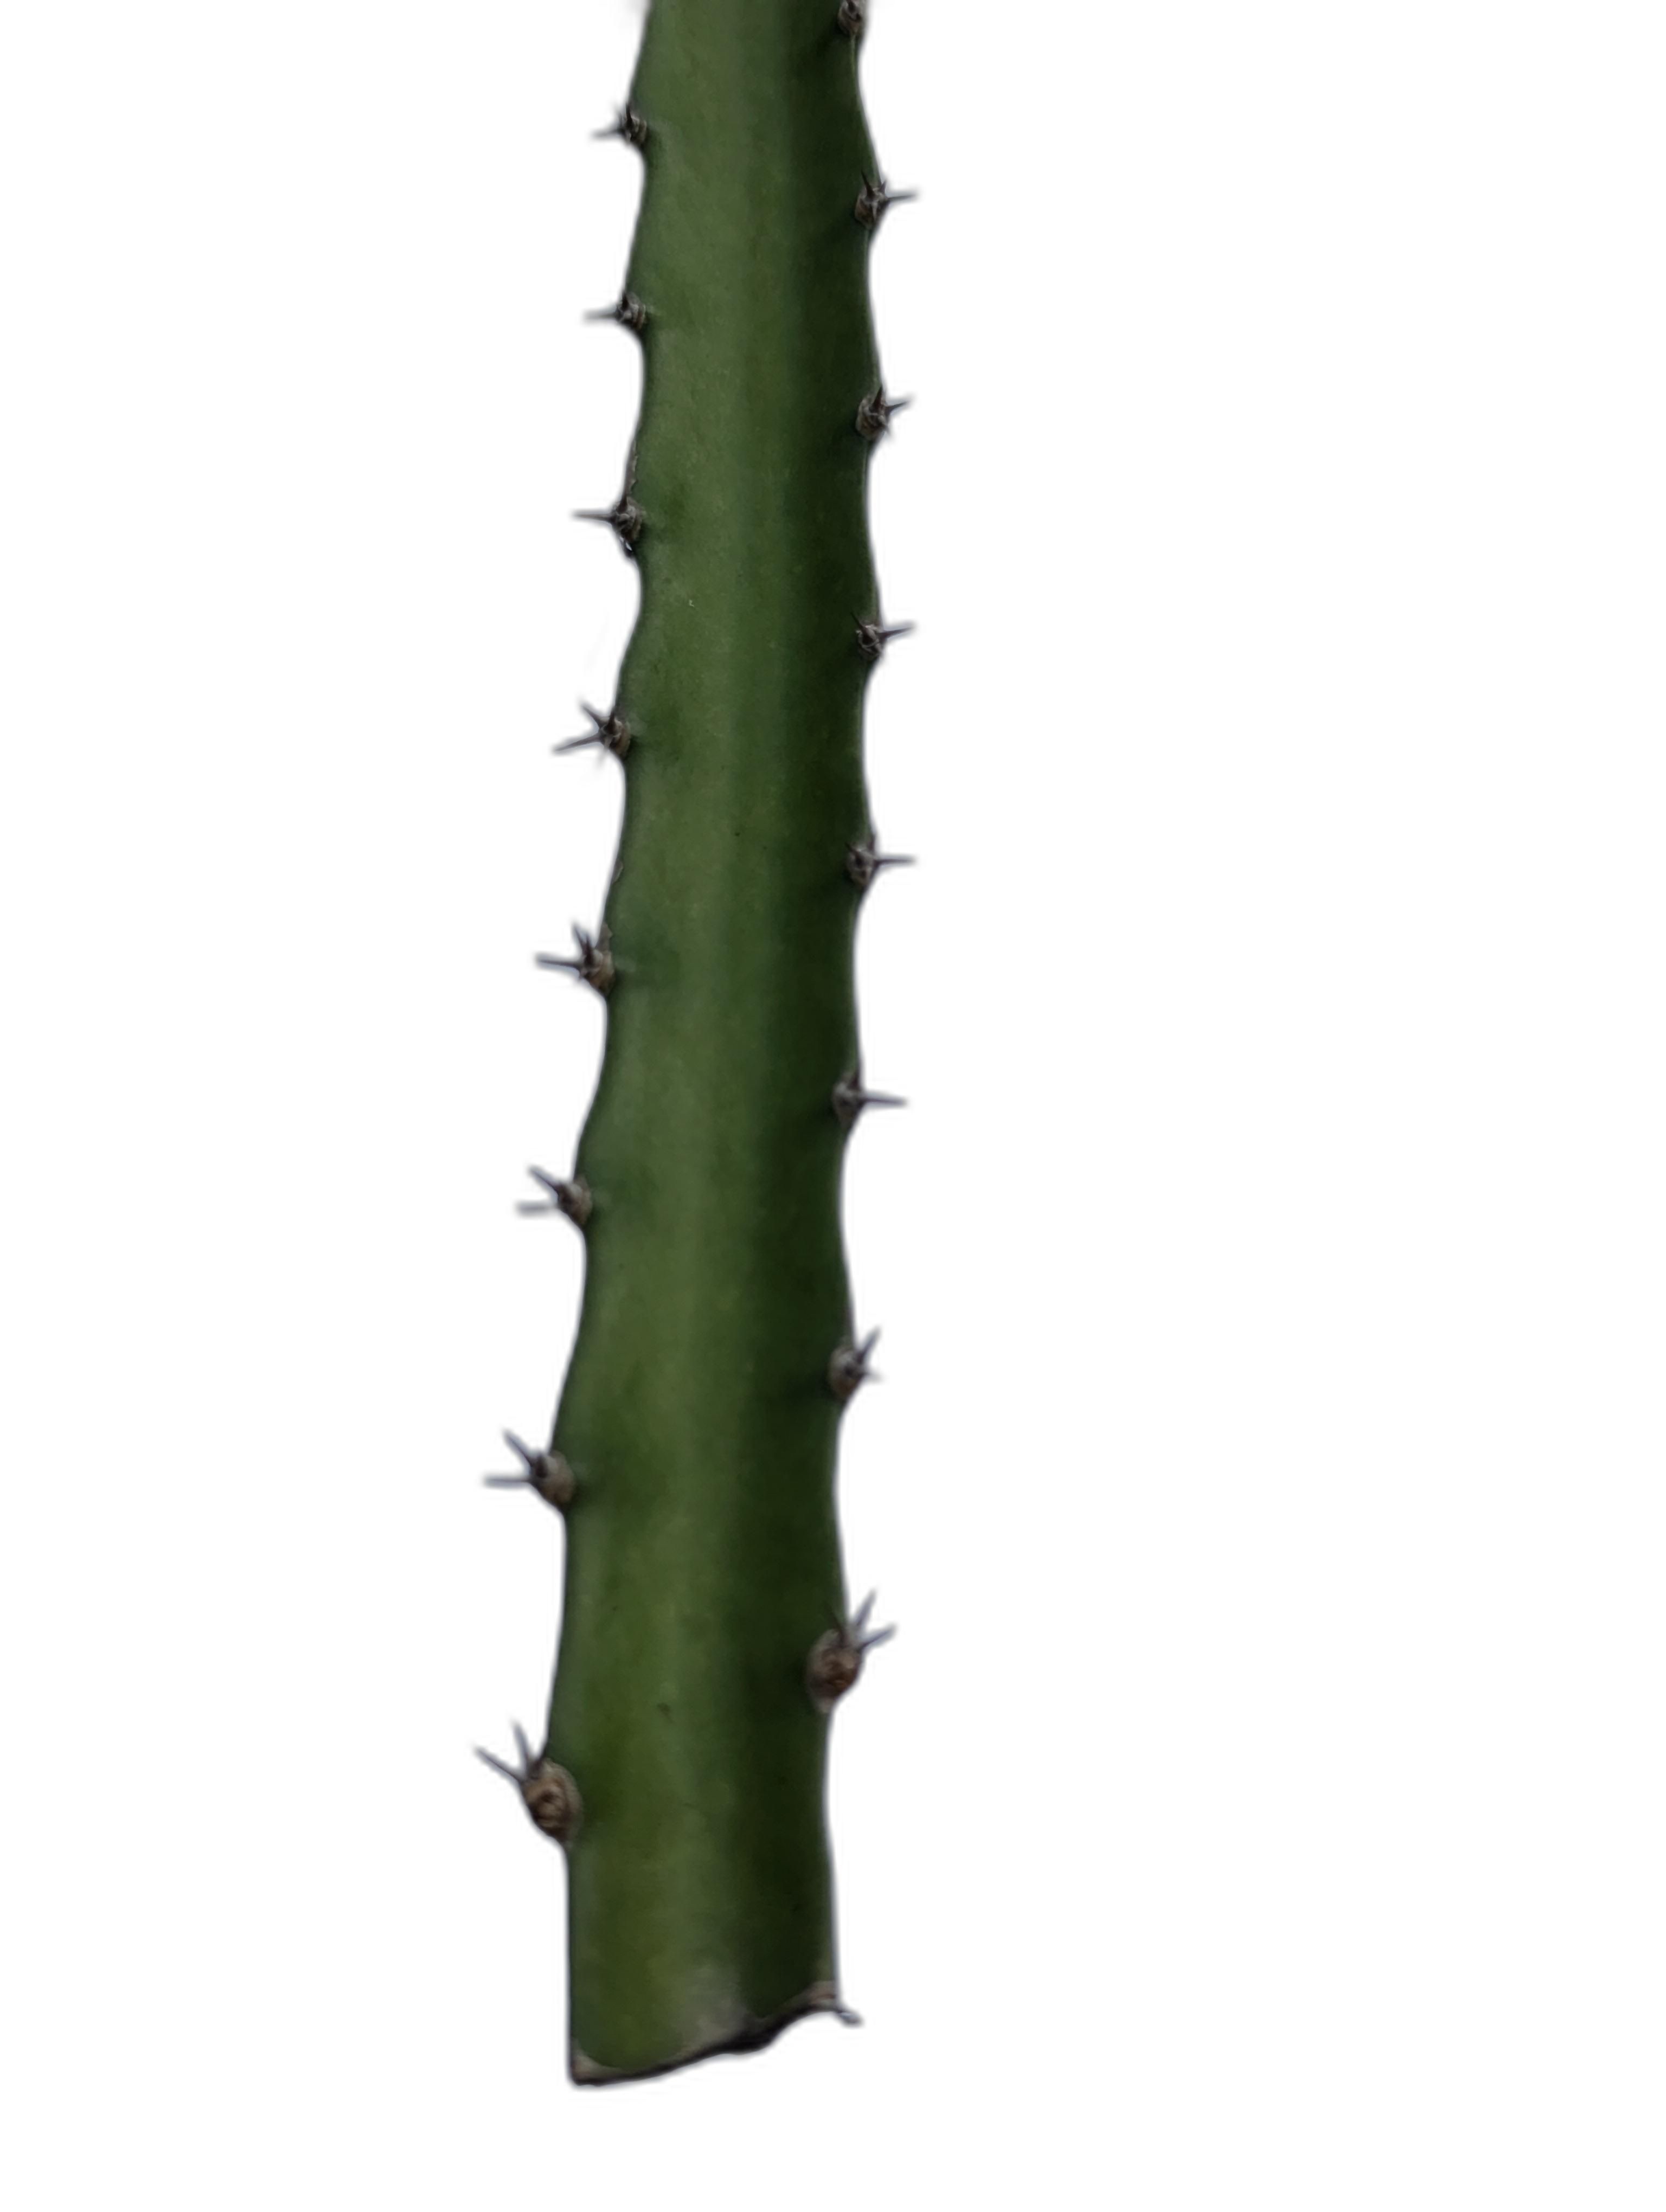
Label: Good leaf